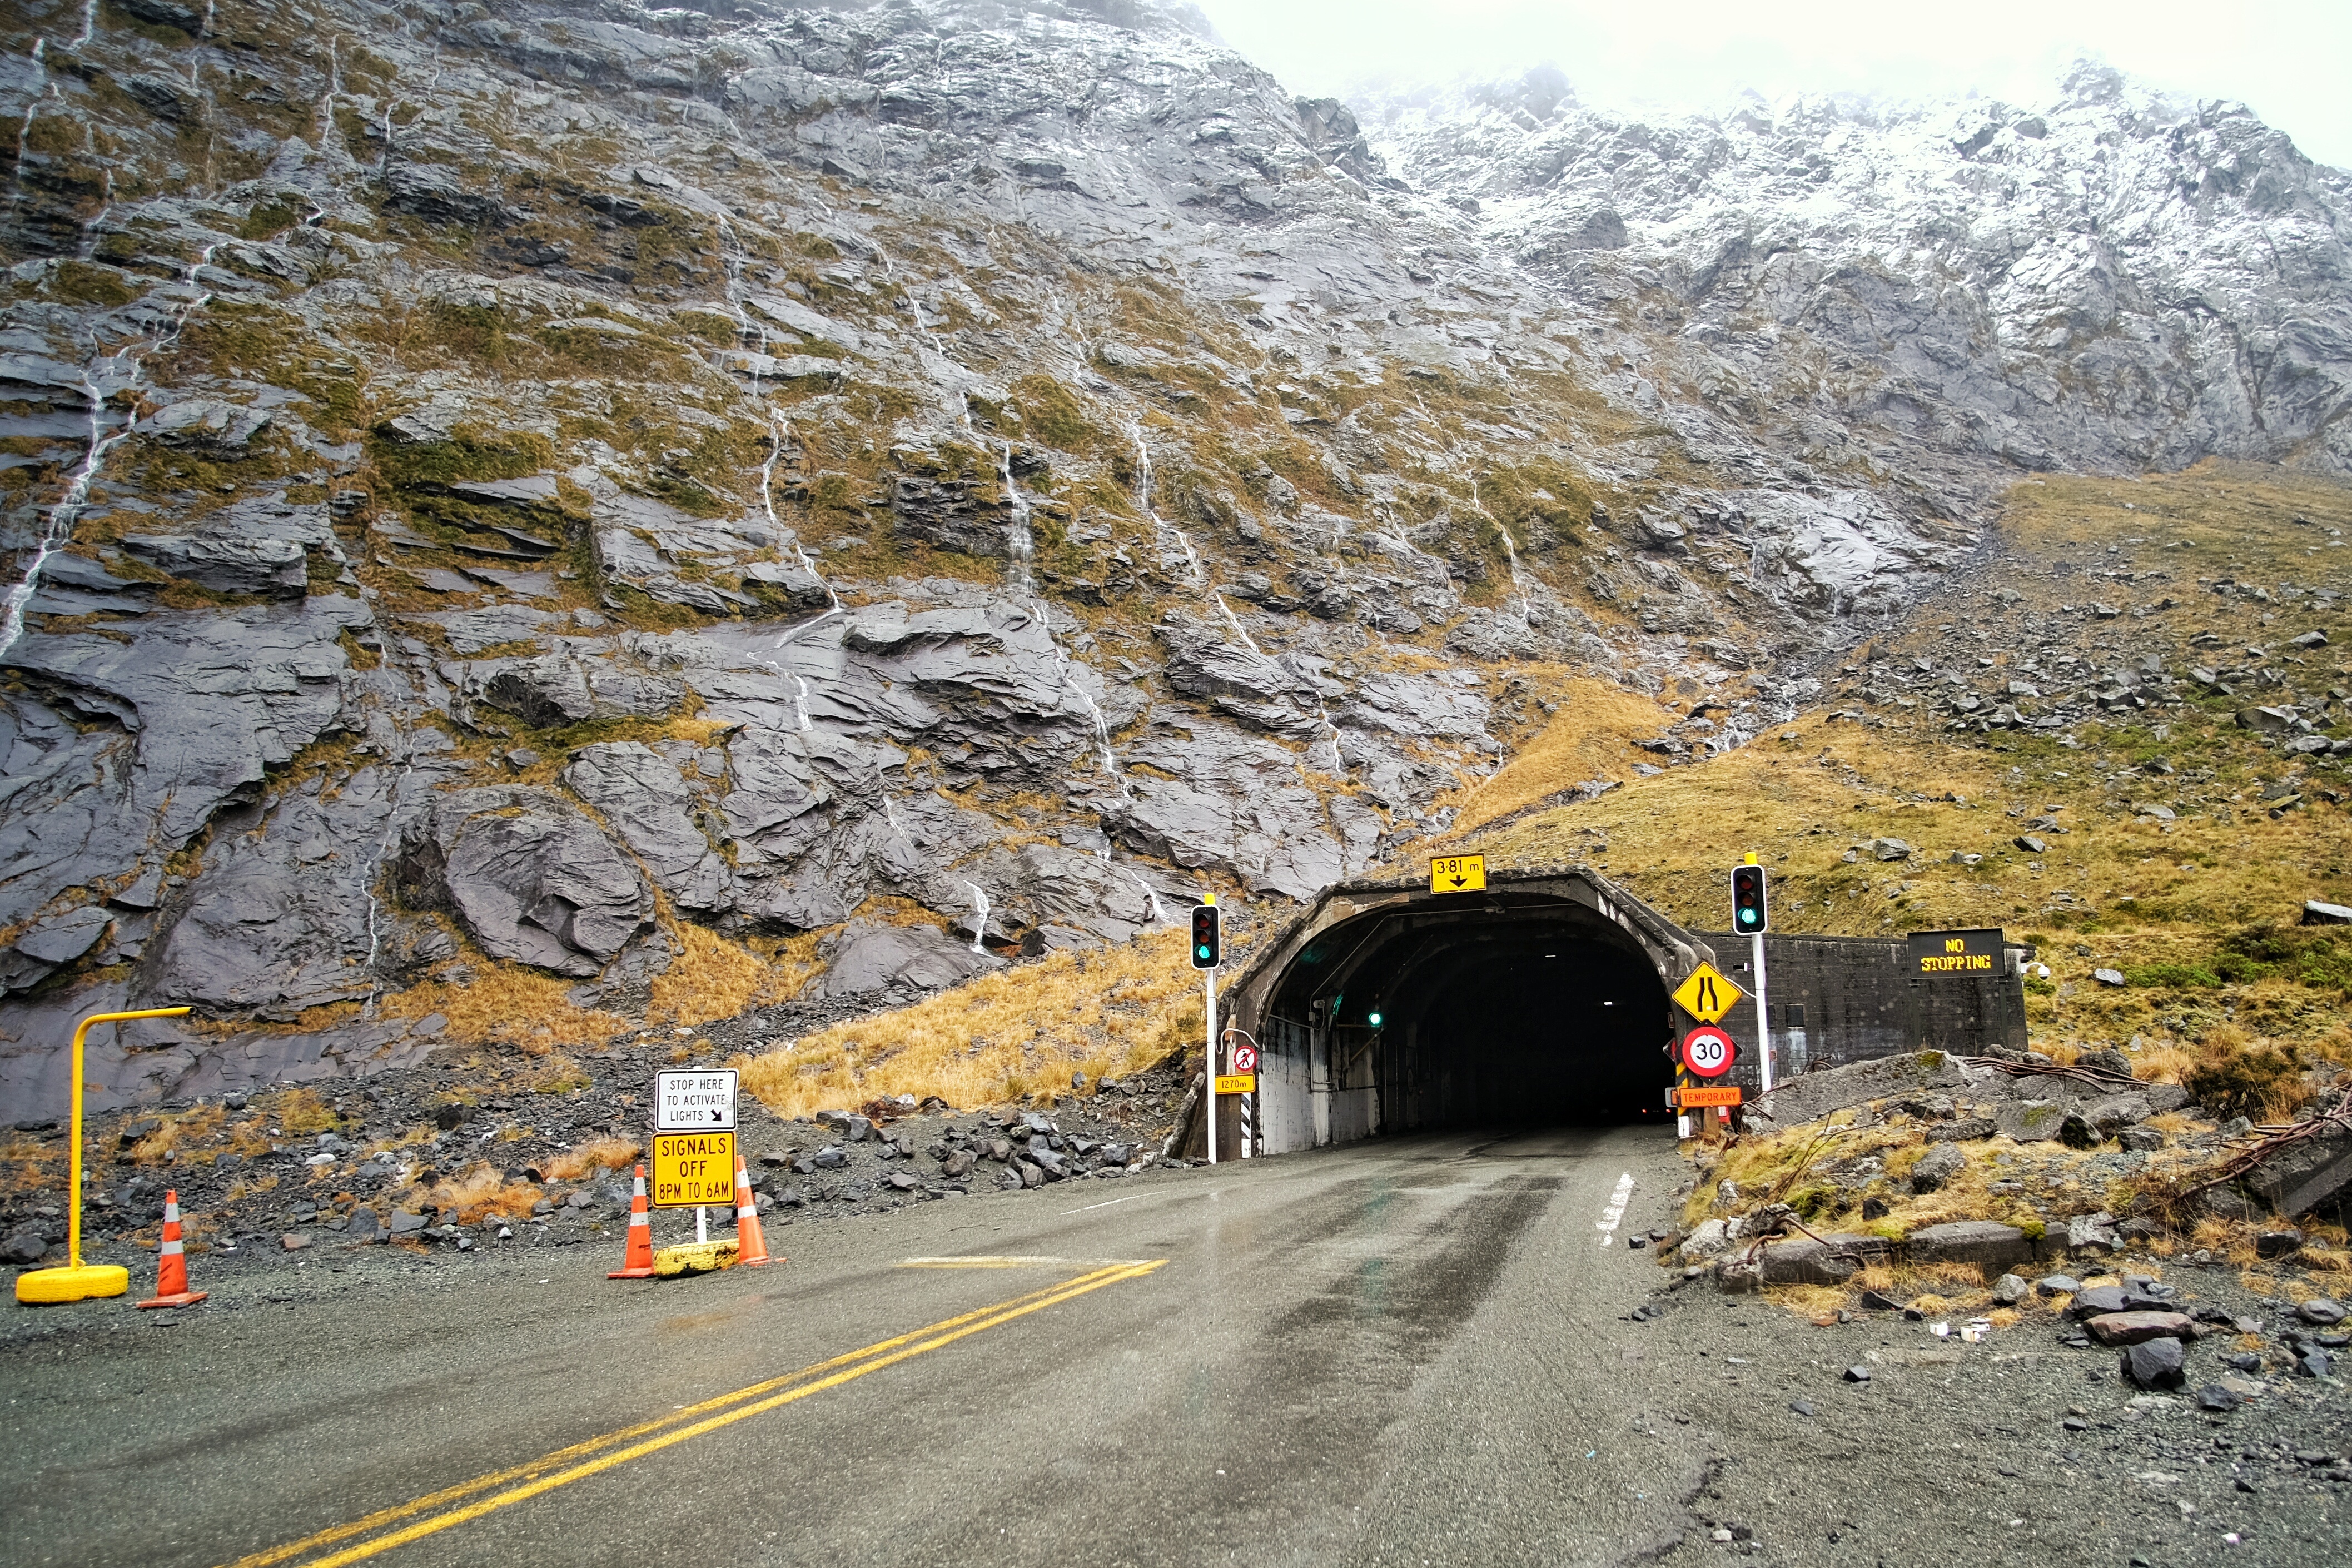
mountain, road, highway, valley, mountain range, tunnel, transport, road trip, alps, infrastructure, mountain pass, mountainous landforms, geological phenomenon